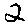
Label: 2